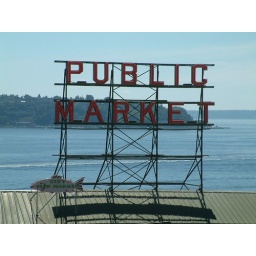
Seattle's Public Market is world famous. This is a setting of the sign above the market with the sea behind.